Wagner (community), Wisconsin

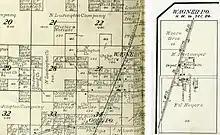
Wagner, 1912 map detail

Wagner is located at the intersection of Old Rail Road (formerly Right of Way Road) and Wagner Road, at an elevation of . It is connected by road to McAllister to the north, Goll to the south, and Wisconsin Highway 180 to the east.